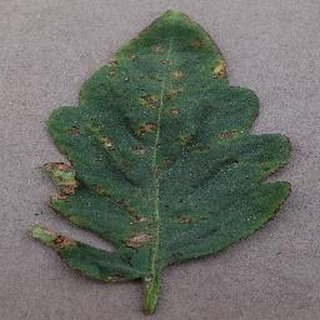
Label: tomato_bacterial_spot